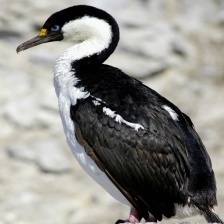
Species: IMPERIAL SHAQ
Scientific name: LEUCOCARBO ATRICEPS